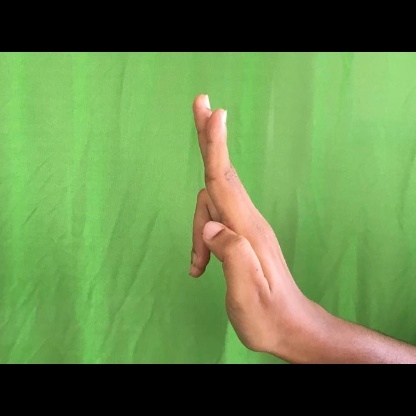
Mudra: Ardhapathaka